All-India Muhammadan Educational Conference

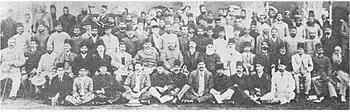
The All India Muhammadan Educational Conference, at Dhaka (1906), which led to the foundation of the Muslim League, on 30 December 1906.

The All-India Muhammadan Educational Conference was an organisation promoting modern, liberal education for the Muslim community in India. It was founded by Sir Syed Ahmed Khan, also the founder of the Aligarh Muslim University. All India Mumammadan Educational Conference was the origin of the All-India Muslim League. The Muslim League was born in the 20th session of All India Muhammadan Educational Conference, which was established by Syed Ahmed Khan in Aligarh in 1886.